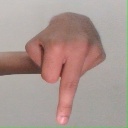
अक्षर: प